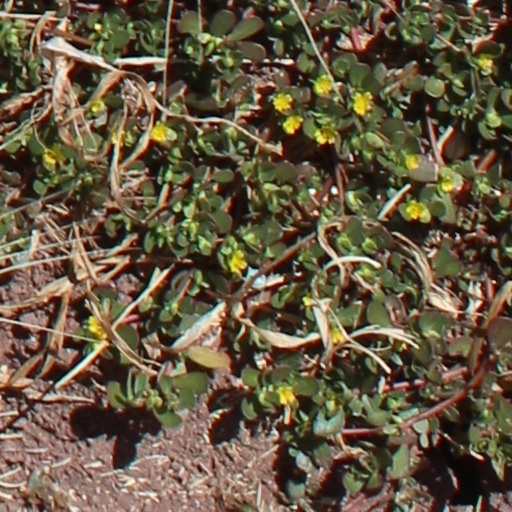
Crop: wheat